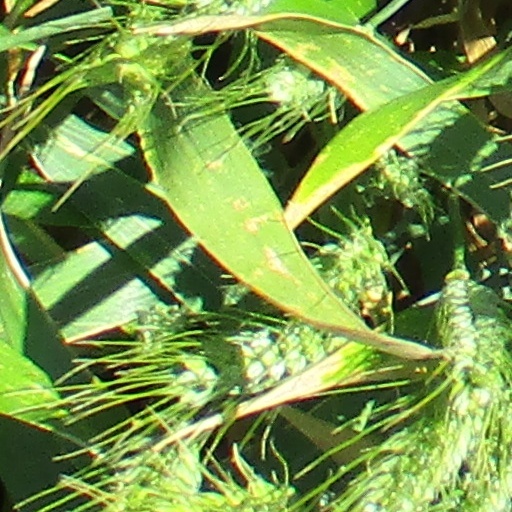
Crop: wheat